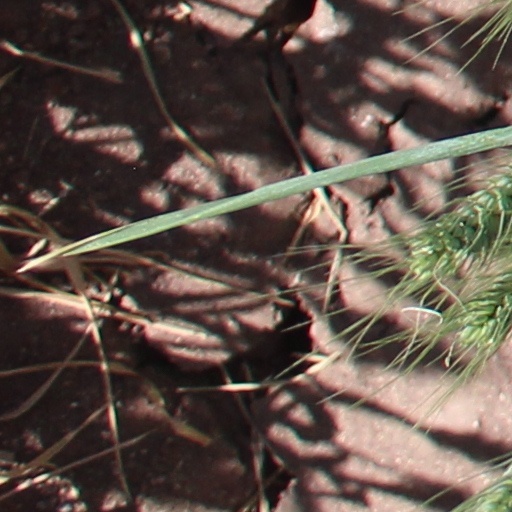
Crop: wheat